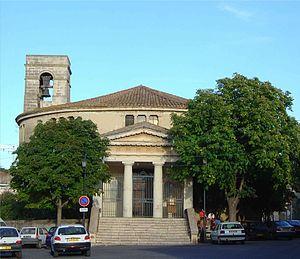
Le canton de Vauvert est un canton français situé dans le département du Gard en région Occitanie.
Beauvoisin est une commune française située dans le département du Gard, en région Occitanie.